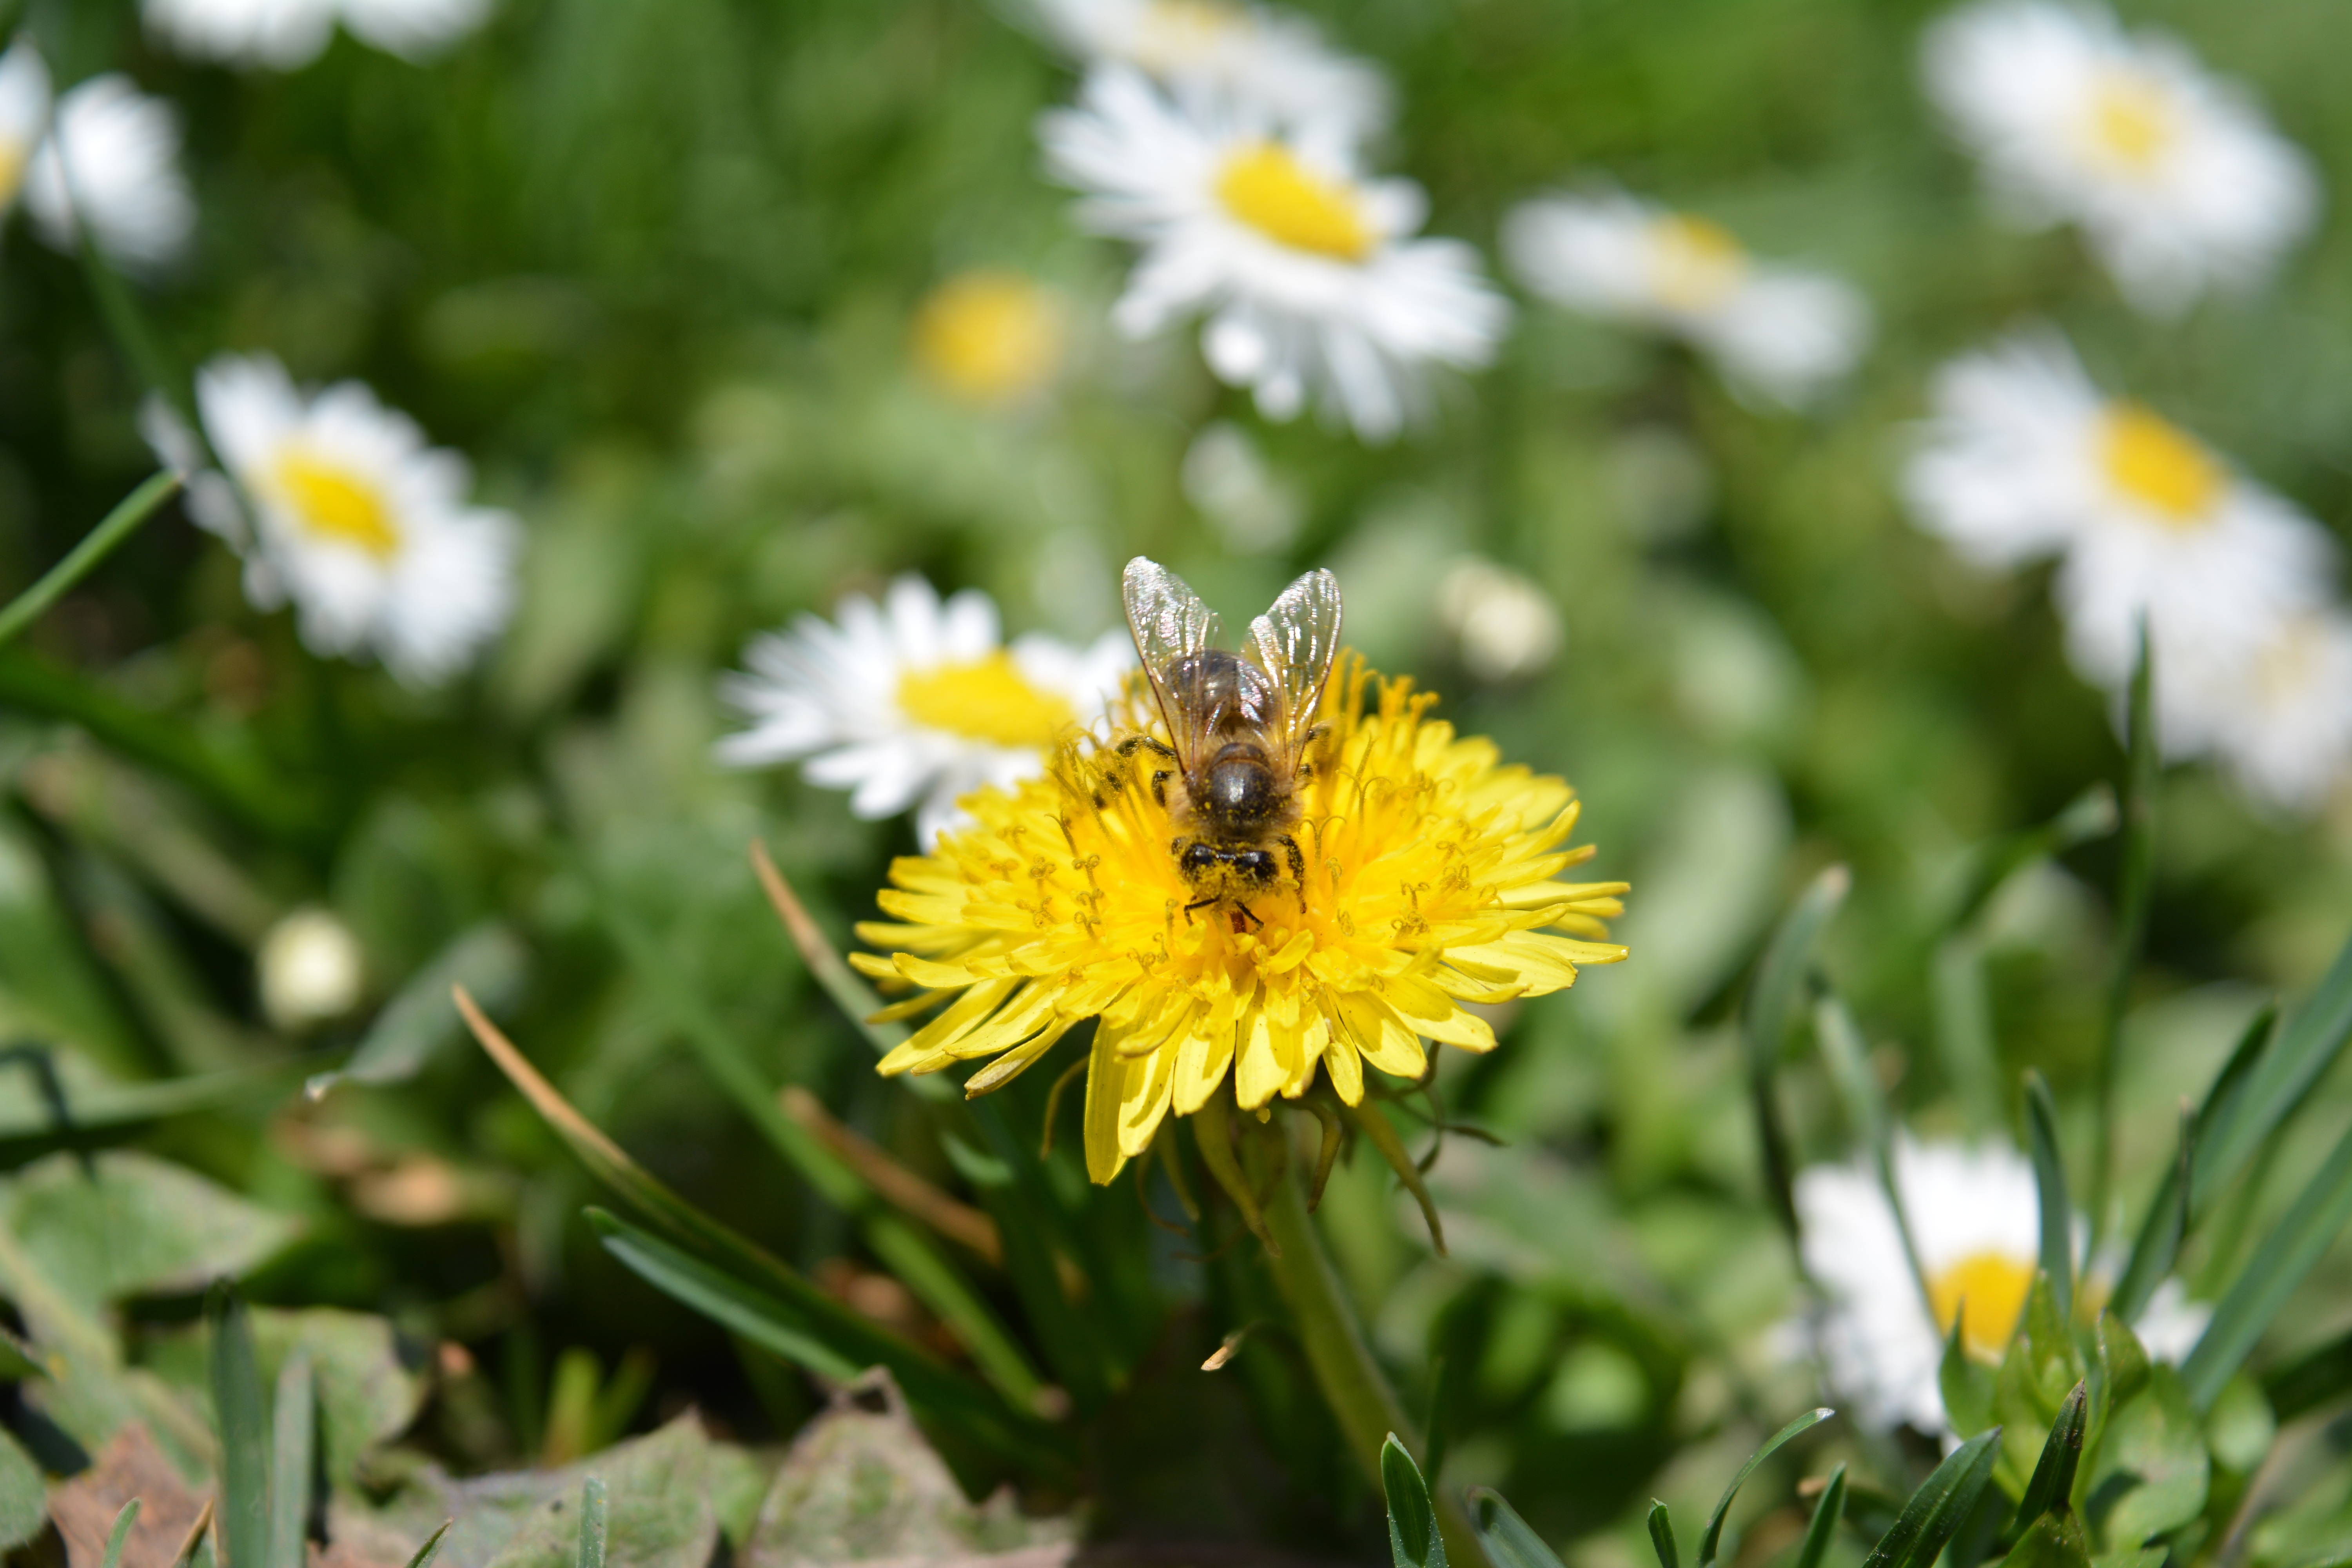
nature, grass, blossom, plant, meadow, flower, bloom, daisy, pollen, spring, herb, insect, botany, yellow, flora, fauna, invertebrate, wildflower, bee, nectar, macro photography, flowering plant, honey bee, daisy family, oxeye daisy, land plant, chamaemelum nobile, marguerite daisy, membrane winged insect